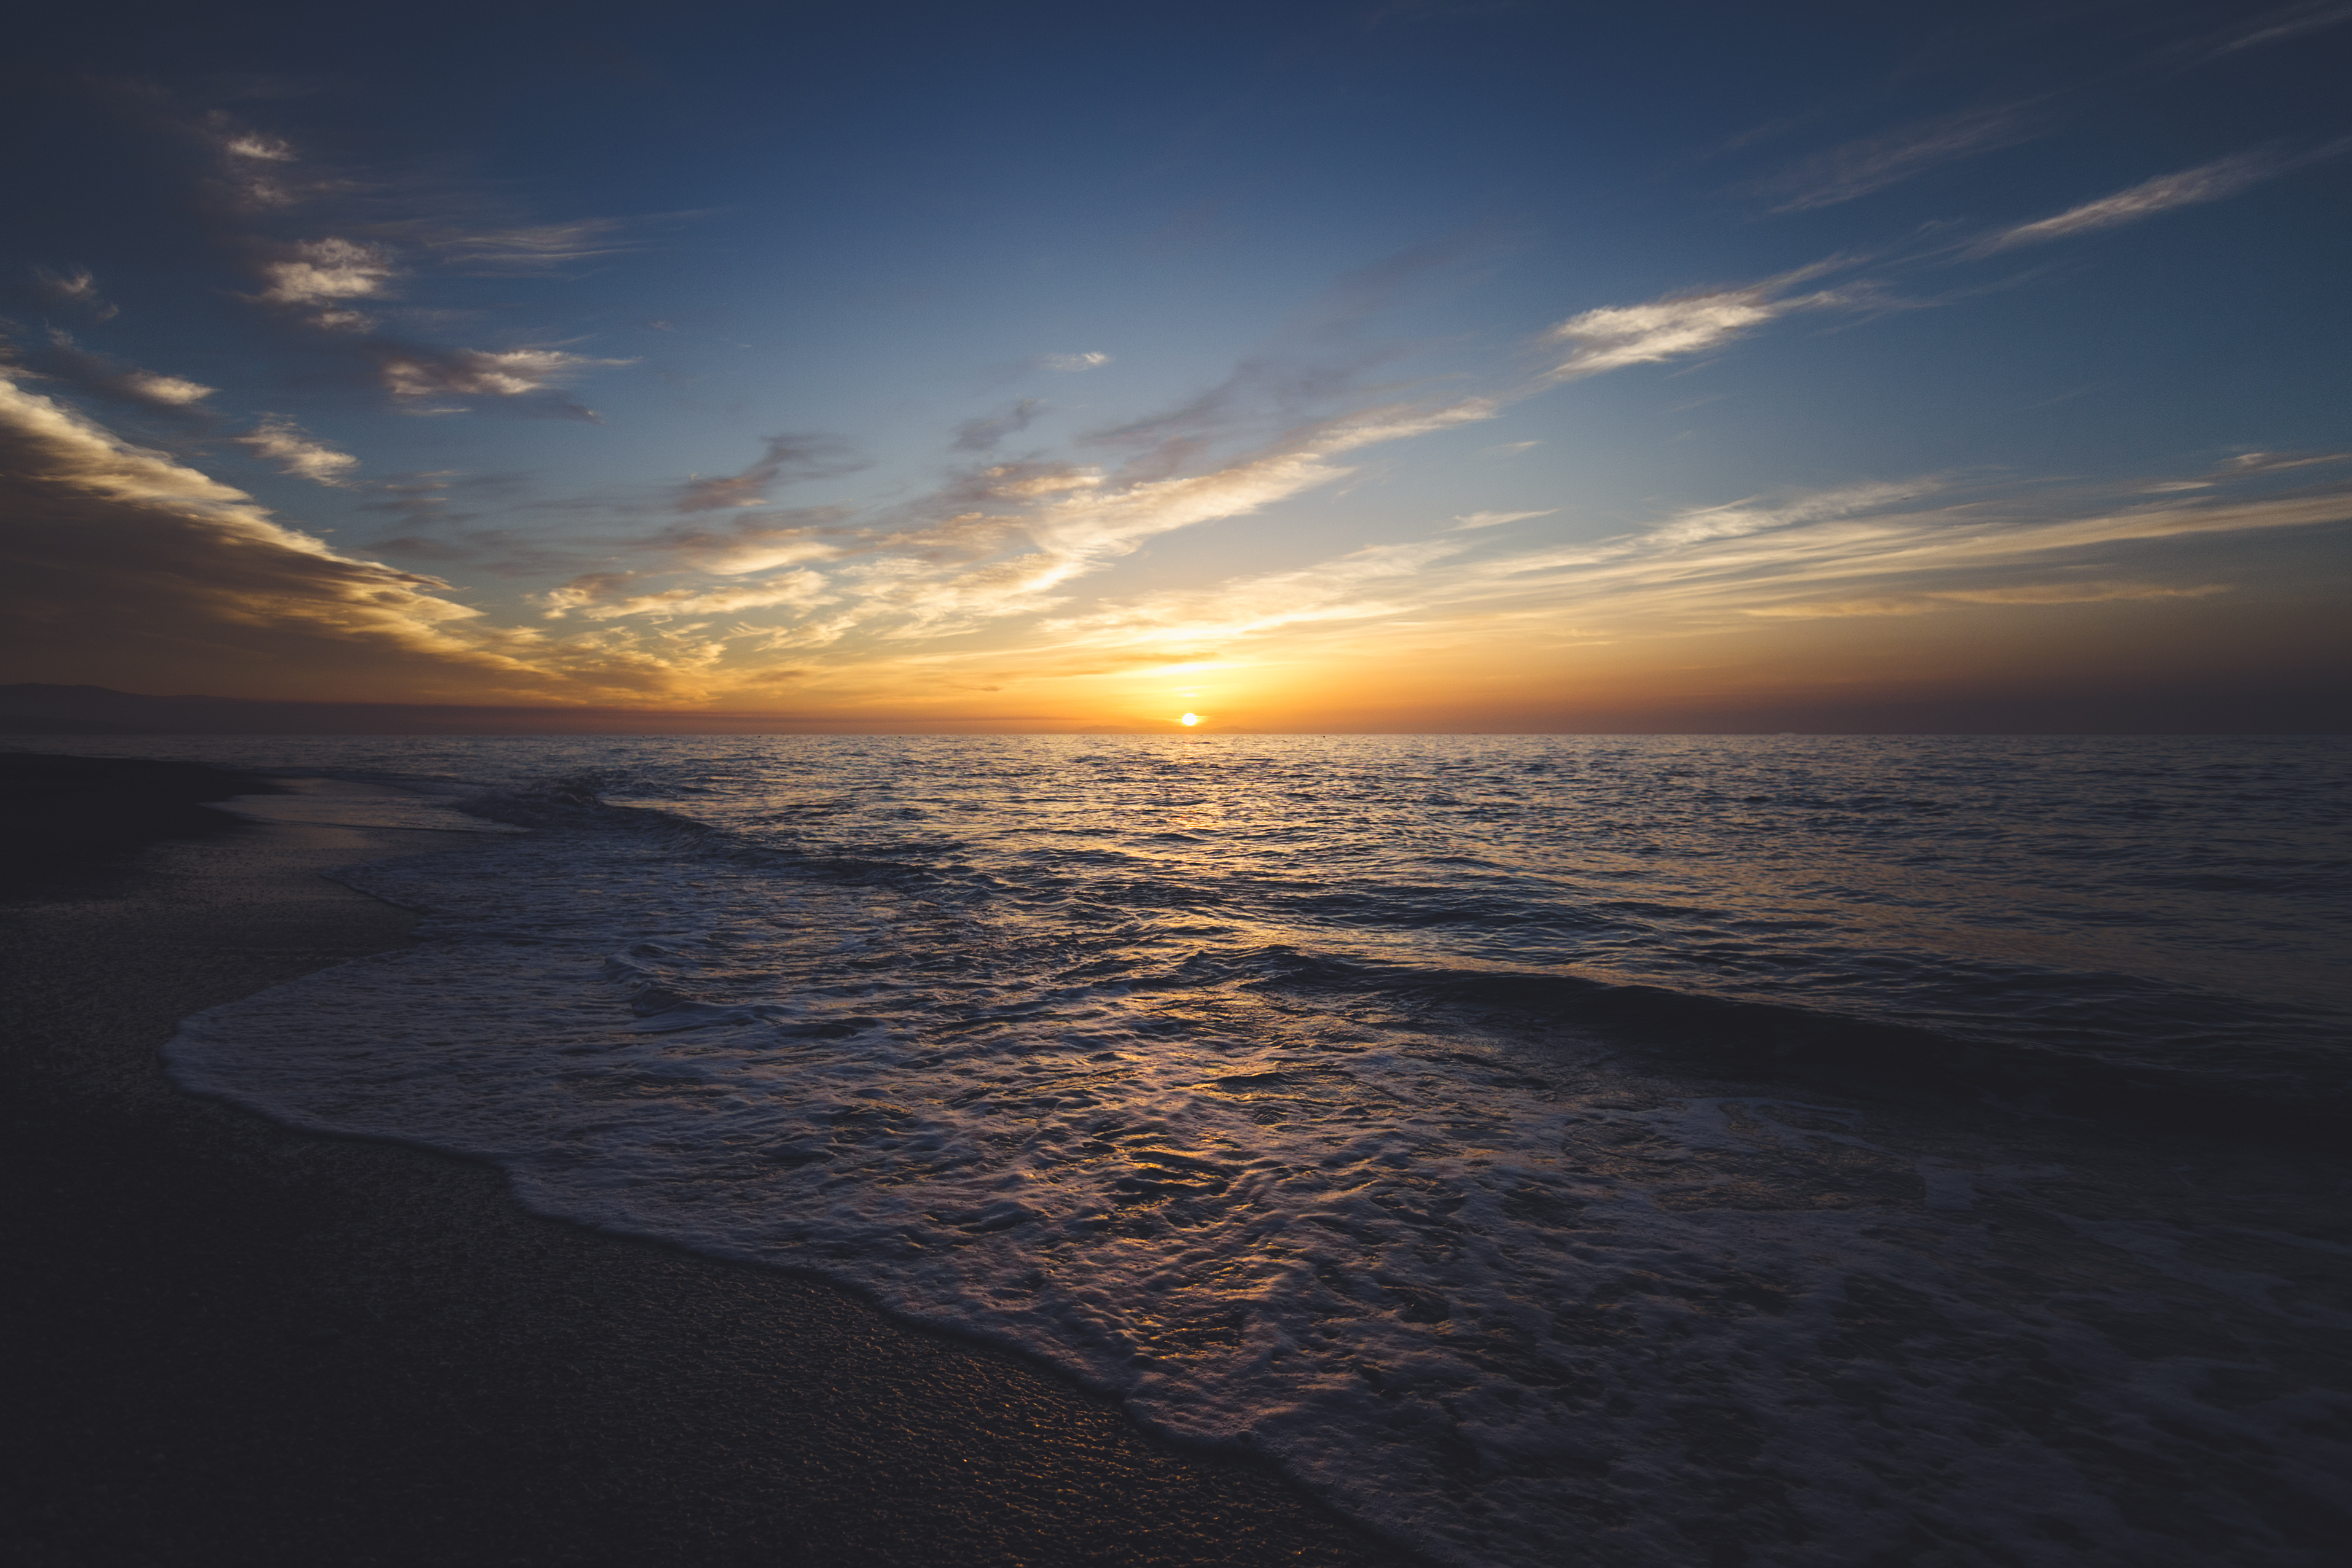
beach, sea, coast, water, ocean, horizon, cloud, sky, sun, sunrise, sunset, sunlight, morning, shore, wave, dawn, atmosphere, seaside, dusk, evening, reflection, body of water, waves, afterglow, wind wave